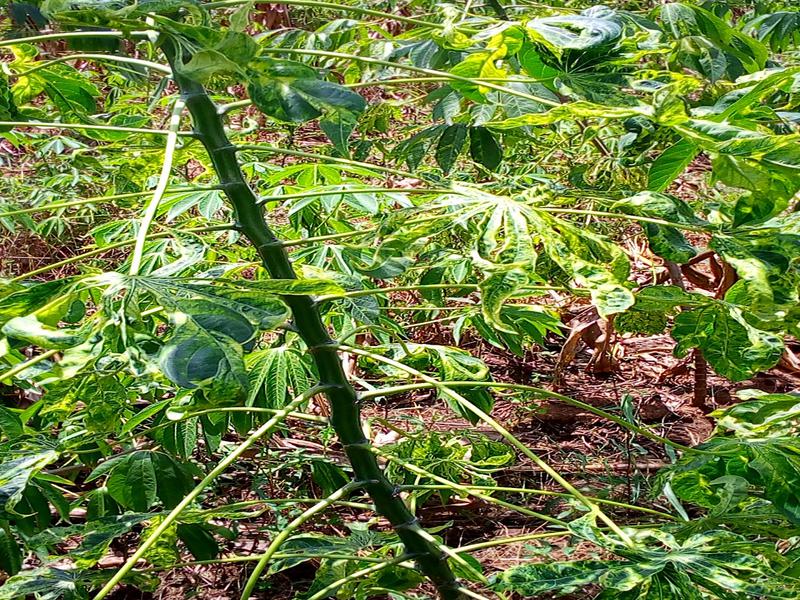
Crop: cassava
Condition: mosaic_disease